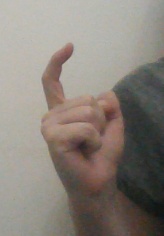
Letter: ra